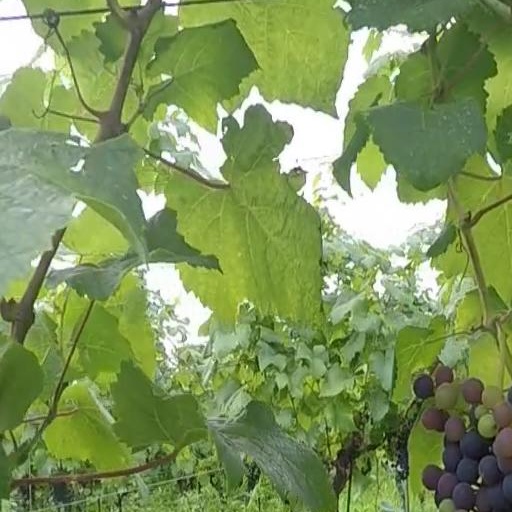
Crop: grape